El Quisco

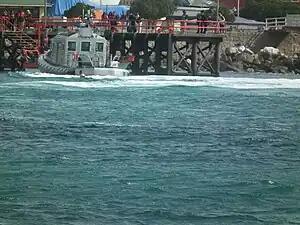
Defender class boat docking in a dock at El Quisco, Chile

The commune of El Quisco was incorporated on August 30, 1956, under the presidency of Carlos Ibáñez del Campo under Statutory order Nº 12110.